Israfil Israfilov

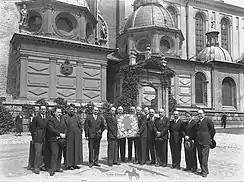
Israfil Israfilov (3rd from right) among Caucasian delegates before laying a wreath at the tomb of Marshal Jozef Pilsudski in Krakow, 1936

His military colleagues were Arczil Bek Jedygarov, Israfil Bek Jedigar, Veli Bek Jedigar, Dzangir Kazim-bek, Mehmed Zade Hamid bek, Safar Ogly Kazim bek and others. He was one of the active figures of the Azerbaijani emigration in Poland. Along with such political emigrants as Mahammad Amin Rasulzade, Mir Yagub Mehdiyev, Mirza Bala Mammadzade, Ali Azertekin, Dzangir Kazim-bek (Jahangir bey Kazimbeyli), Naghi Bayramli, he was published in the North Caucasian émigré periodicals "Severnyj Kavkaz" and "Gortsy Kavkaza", which were published in Warsaw in 1930s.